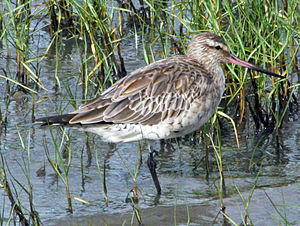
Lille kobbersneppe / Træk
Lille kobbersneppe er en vadefugl, der ses som almindelig trækgæst fra det nordlige Fennoskandinavien på vej til overvintring i Vestafrika eller langs Vesteuropas kyster, nogle få overvintrer også i Vadehavet.